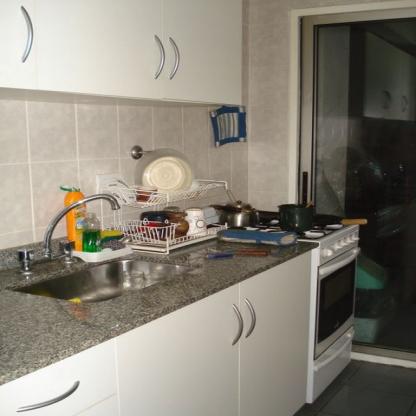
Scene: Indoor